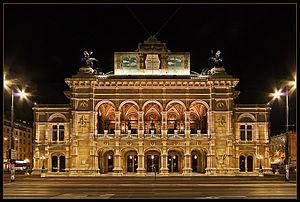
Autriche, Vienne, Wiener Staatsoper